St Leonards, Buckinghamshire

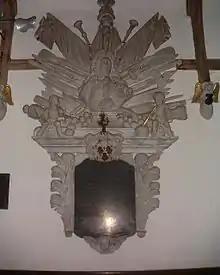
Cornelius Wood memorial St Leonards Church

The choice of Leonardus or Leonard may have been in recognition of a hermit associated with Missenden Abbey known as the 'Hermit of the Woods', according to the Pipe Rolls of 1196. However this has not been verified and the choice of St Leonard might have been because the hermit was instead connected with St Leonard's Hospital in Aylesbury. Blakemere is thought to be a reference to Black Mere, a marshy area and pond that appears in records from that time. (The pond survived until it was filled in around 1923).